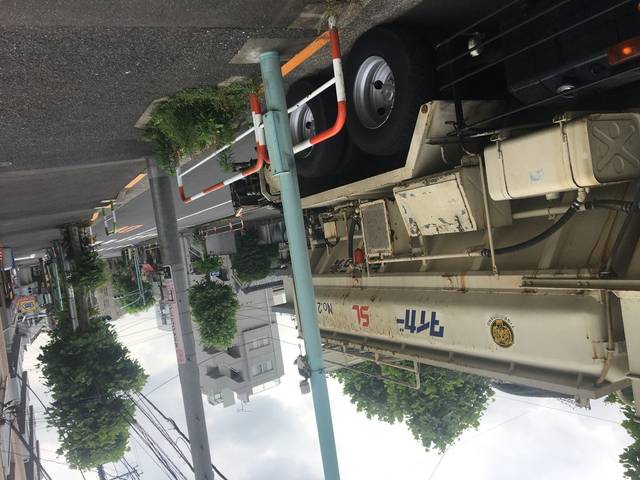
Region: Japan
Coordinates: 35.739, 139.721